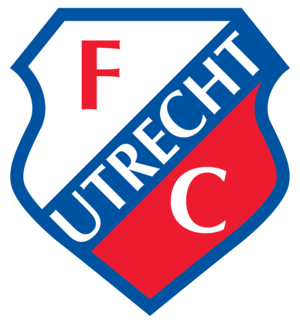
Le FC Utrecht (féminines) est un club de football féminin néerlandais, créé en 2007 et situé à Utrecht. Il évoluait en BeNe Ligue.
Le FC Utrecht est un club de football des Pays-Bas, situé à Utrecht et évoluant en Première Division néerlandaise. Il fut fondé le 1ᵉʳ juillet 1970, résultant de la fusion de trois clubs des environs d'Utrecht.